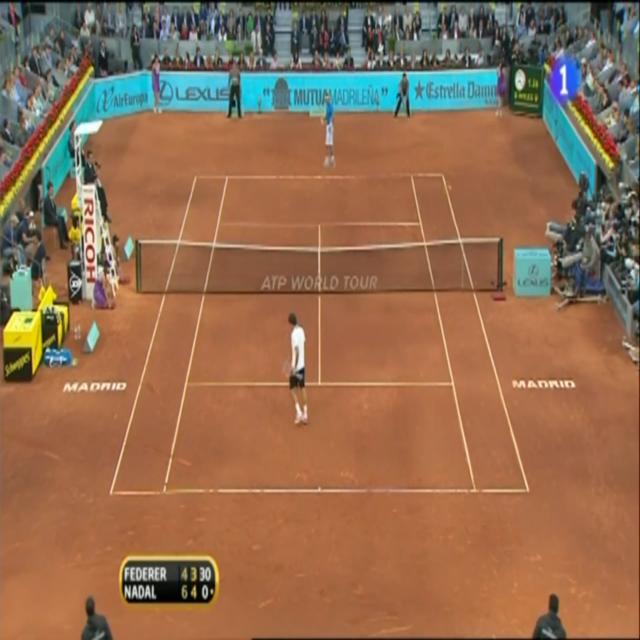
Player A is at the T-zone and player B at the baseline.